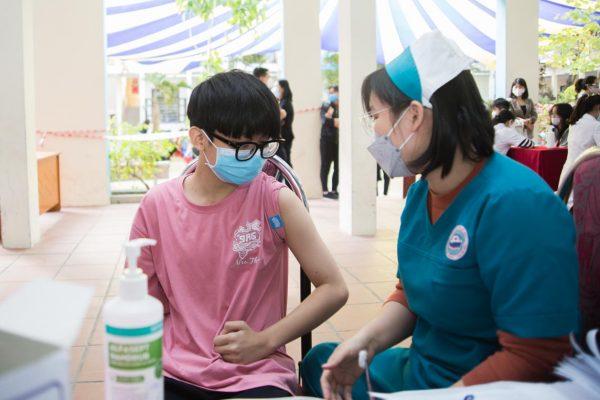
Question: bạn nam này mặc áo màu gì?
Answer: bạn nam này mặc áo màu hồng